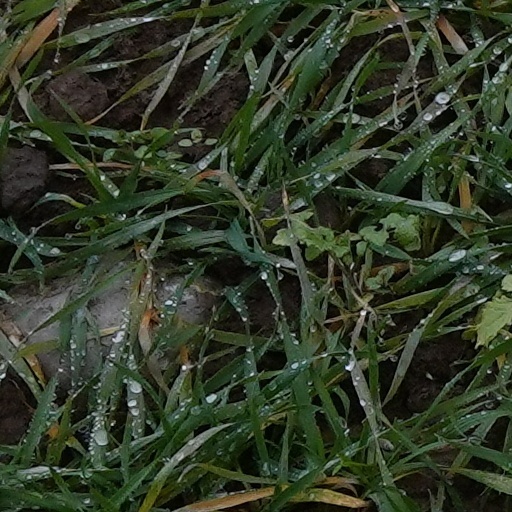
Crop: wheat